List of birds of India

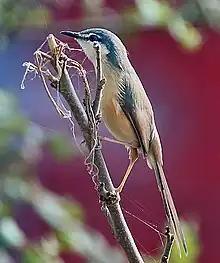
Ashy prinia

Long-tailed tits are a group of small passerine birds with medium to long tails. They make woven bag nests in trees. Most eat a mixed diet which includes insects.